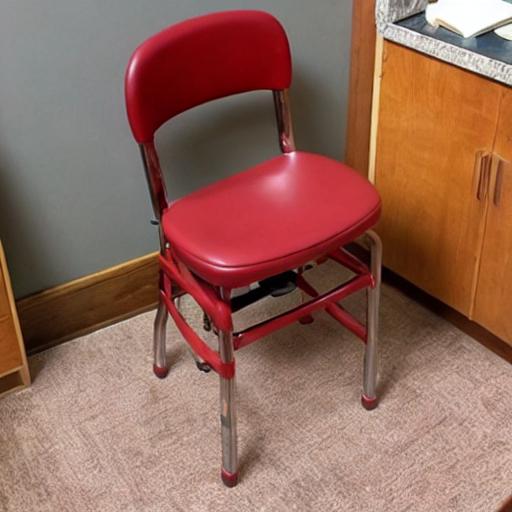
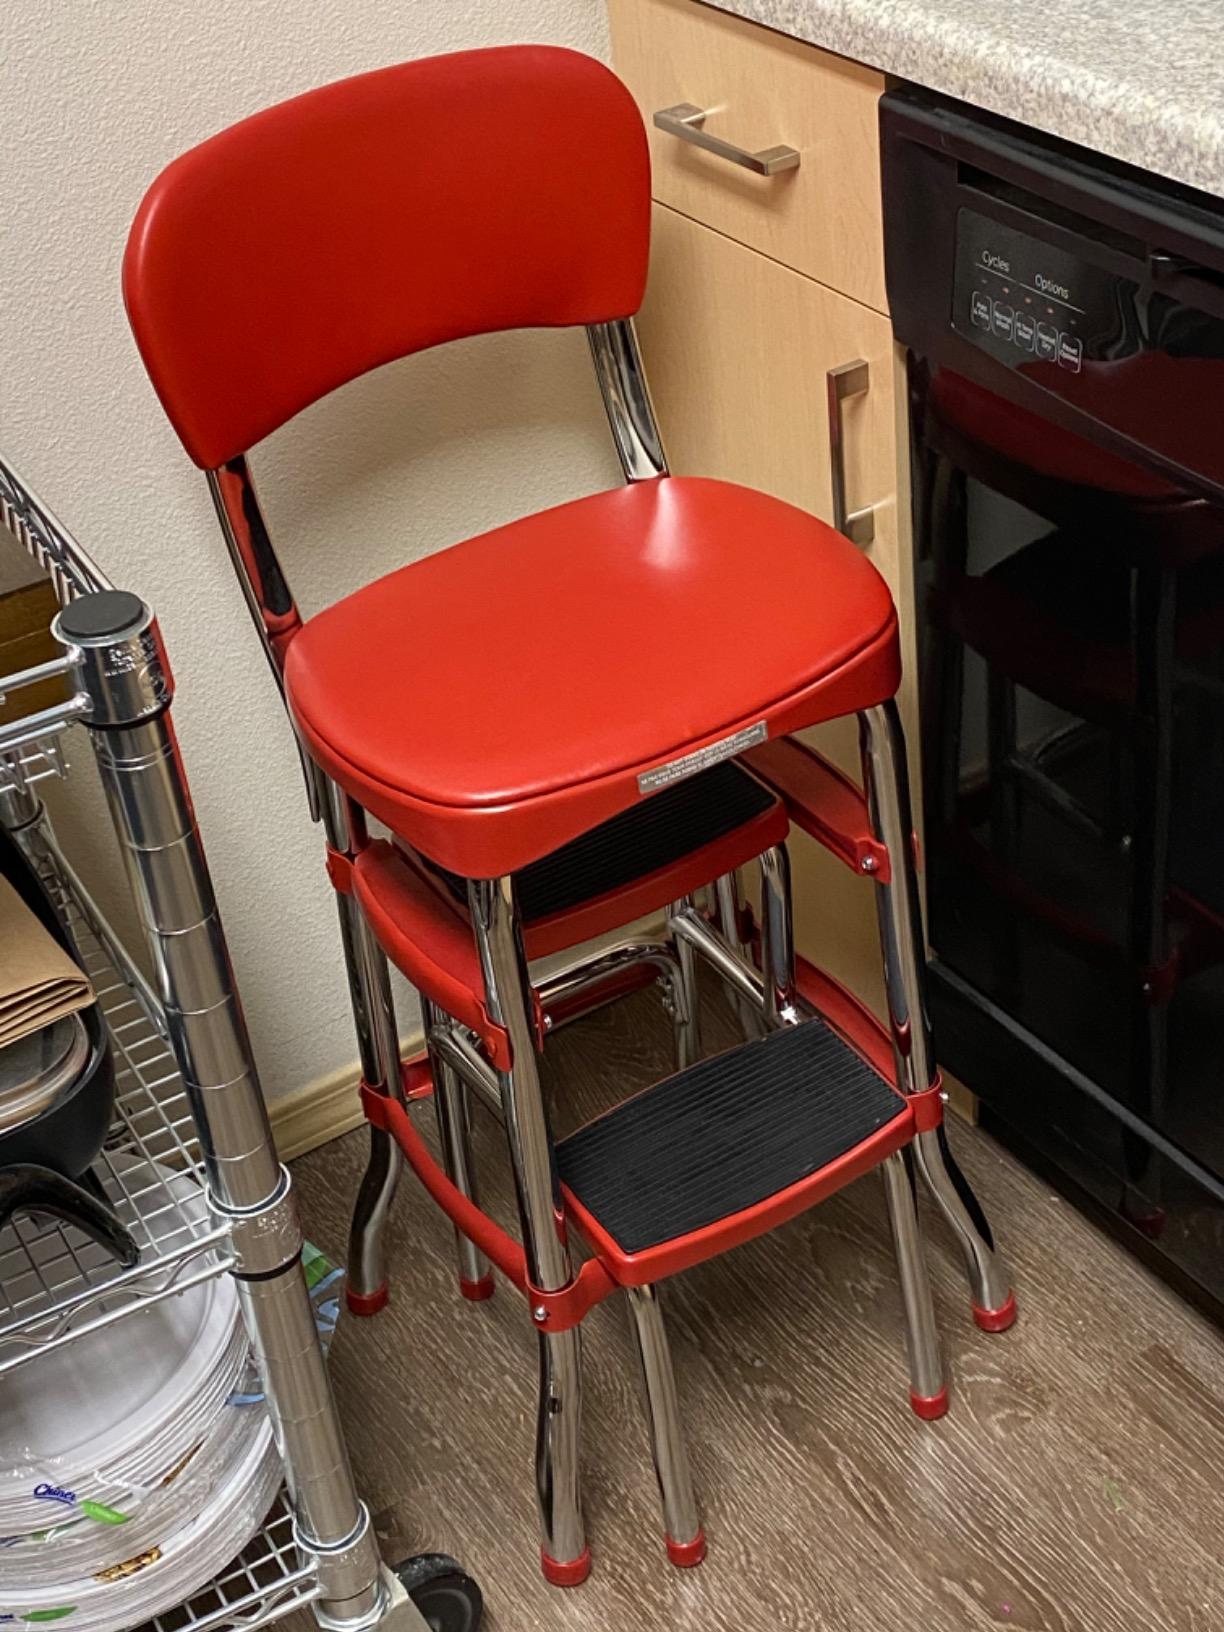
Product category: items_chair
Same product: no